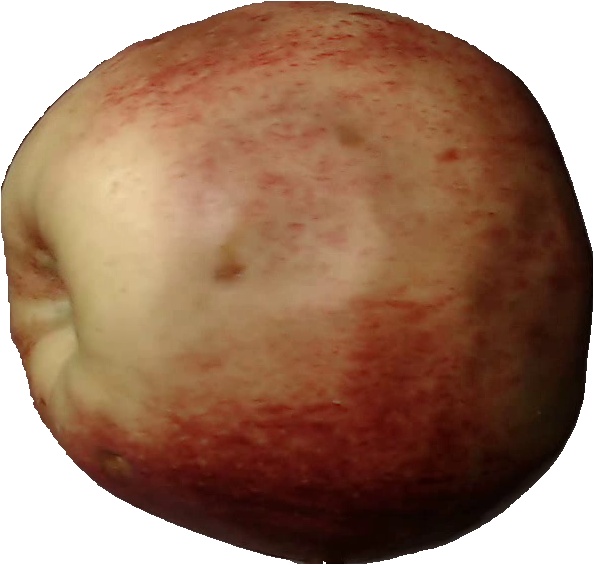
Label: apple_red_3